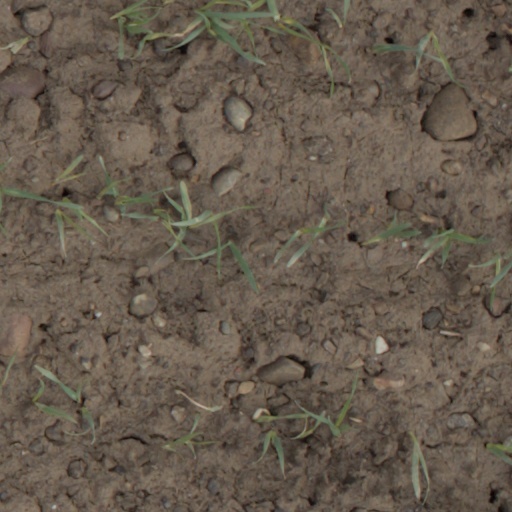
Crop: wheat